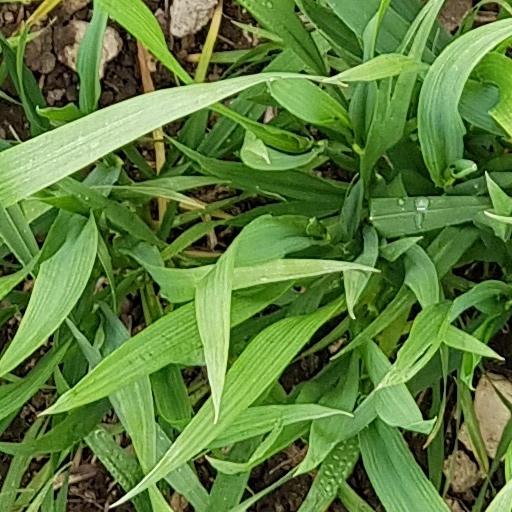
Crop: wheat